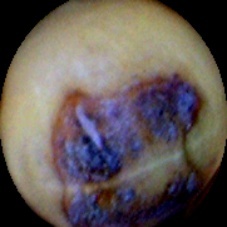
Label: Spotted